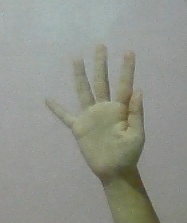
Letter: sheen